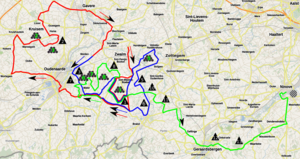
Le Circuit Het Nieuwsblad 2019 est la 74ᵉ édition de cette course cycliste sur route masculine. Il a lieu le 2 mars 2019 dans la Région flamande, en Belgique, et fait partie du calendrier UCI World Tour 2019 en catégorie 1.UWT.